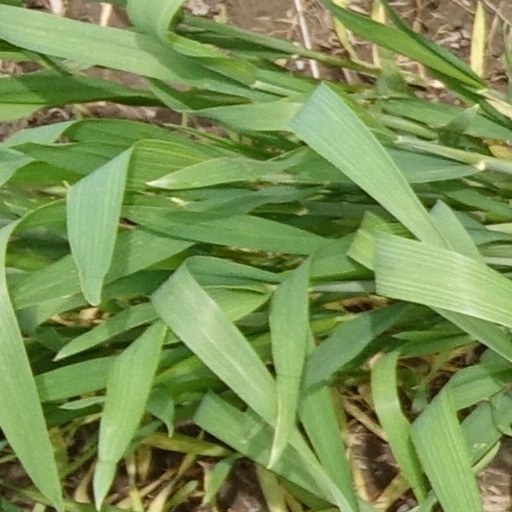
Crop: wheat